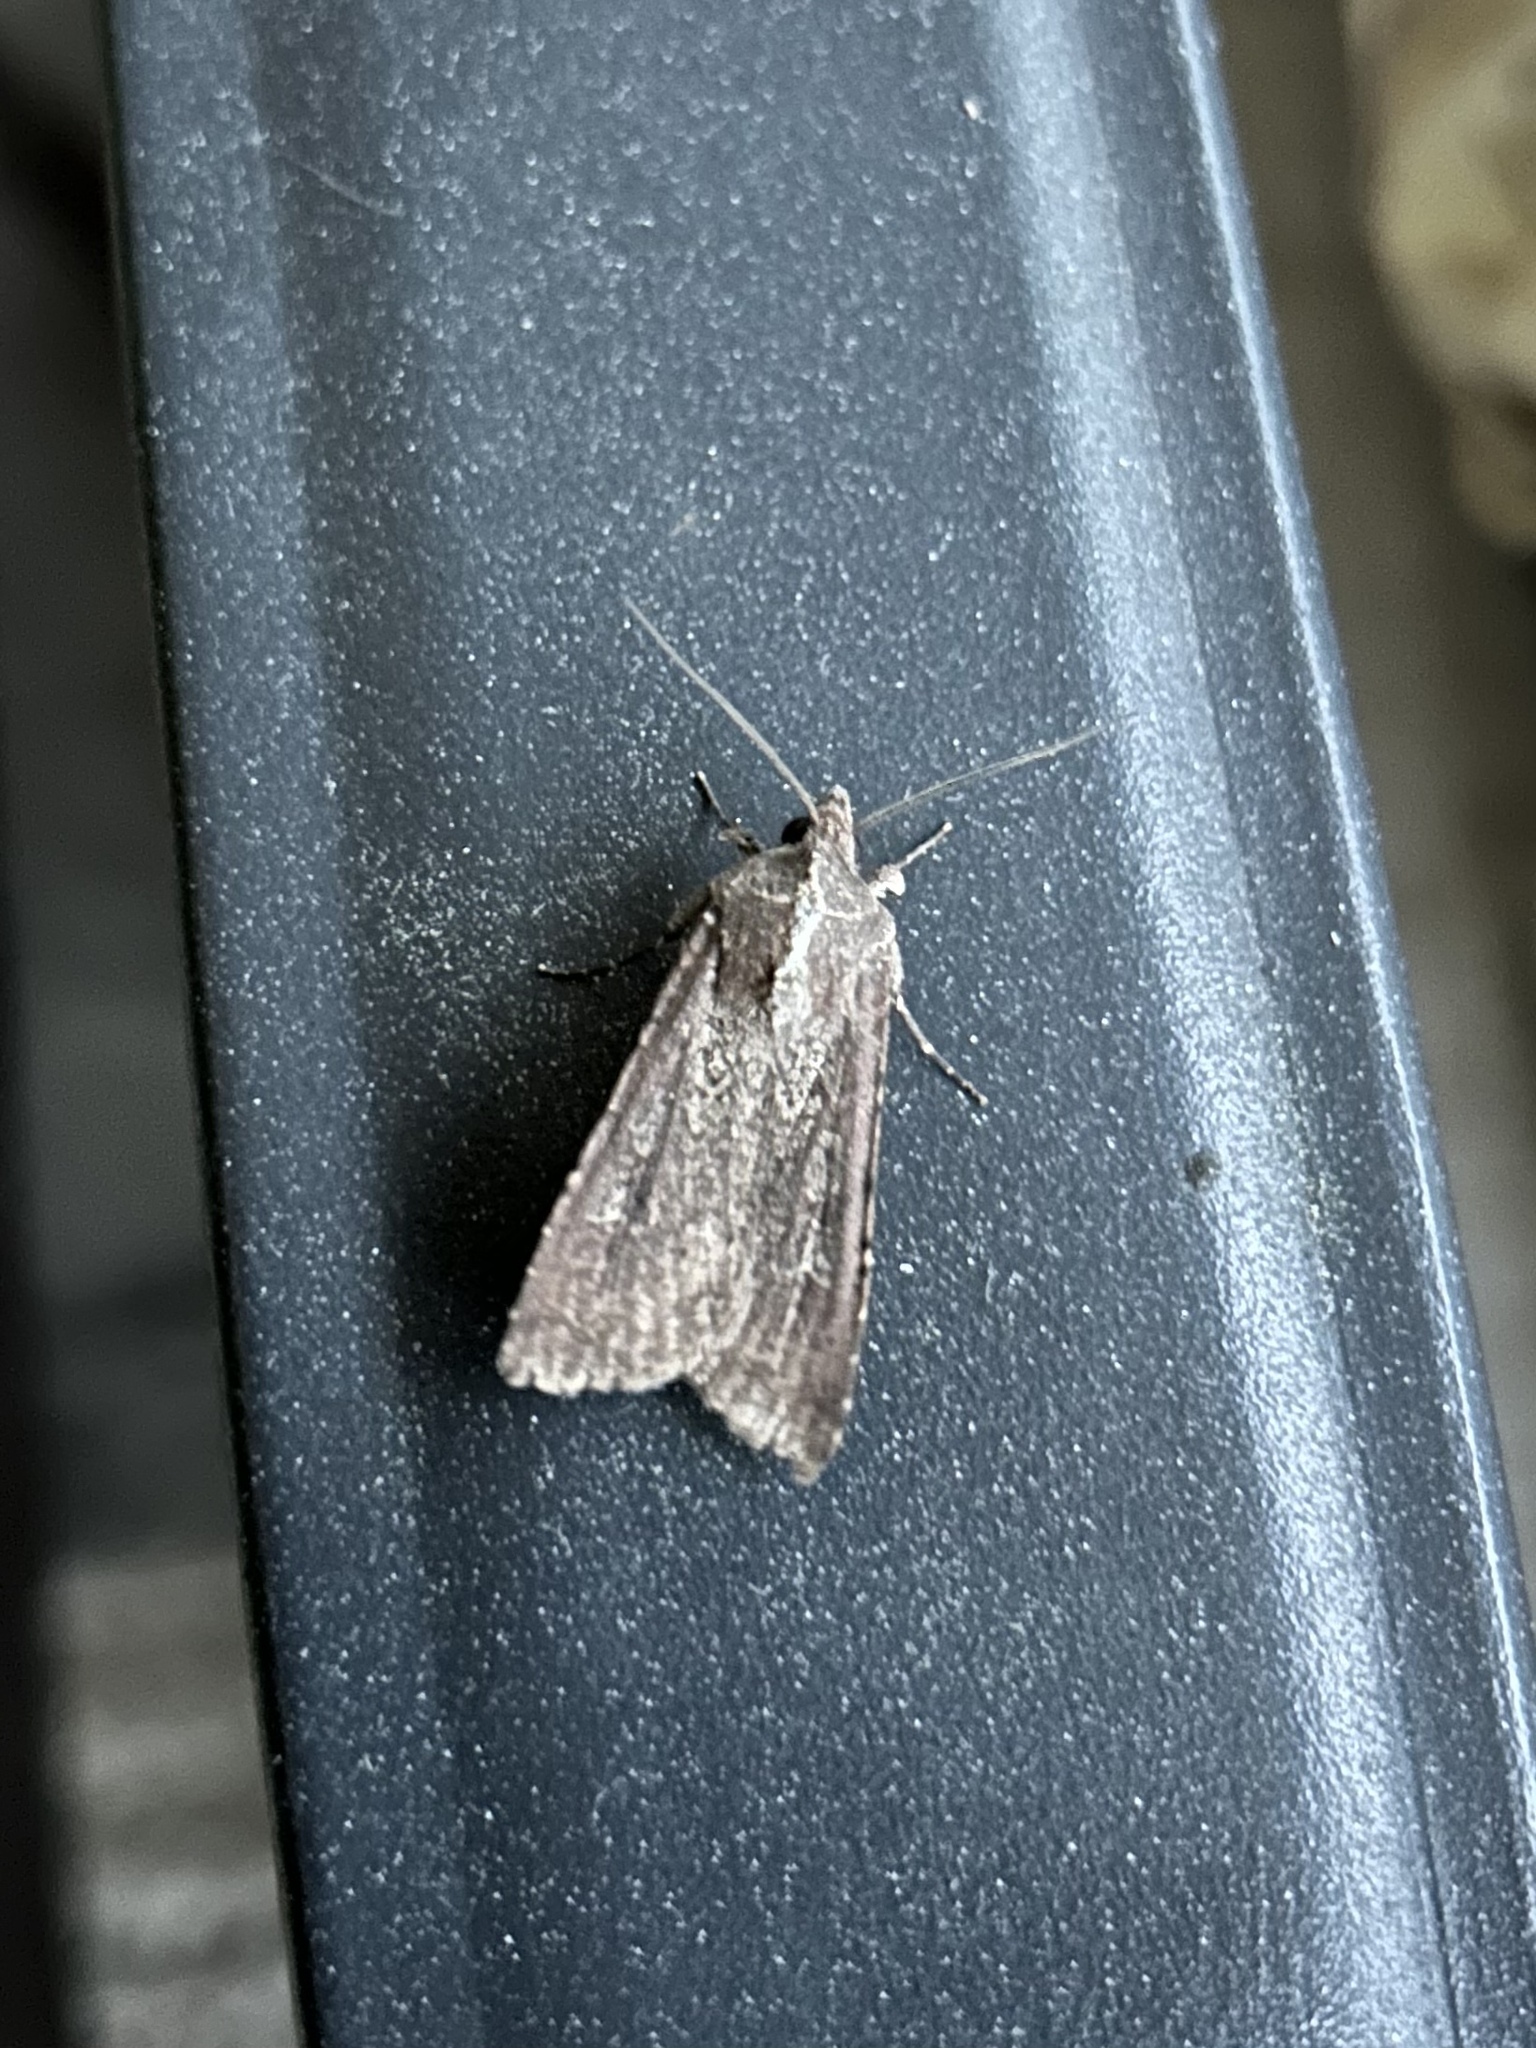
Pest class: cutworms